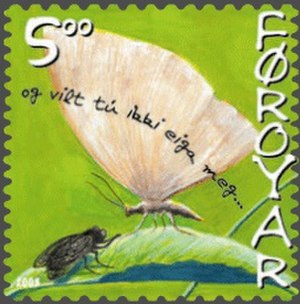
Hans Andrias Djurhuus / Værker / Digtsamlinger
Ein firvaldur - "En sommerfugl". Børnesang af Hans A. Djurhuus, frimærke fra 2003 af Edward Fuglø
Hans Andrias Djurhuus, egentlig Hans Andreas Djurhuus, almindeligvis forkortet til Hans A. Djurhuus var en færøsk lærer og digter. Han er kendt for sine fædrelandssange, men måske især for sine børnesange.